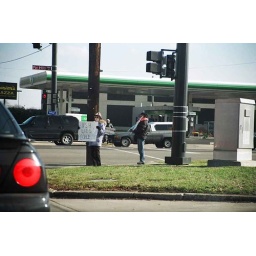
War protesters in Kettering, Ohio, taken from my car at a red light.